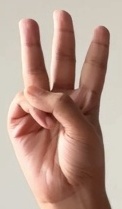
ASL sign: 6